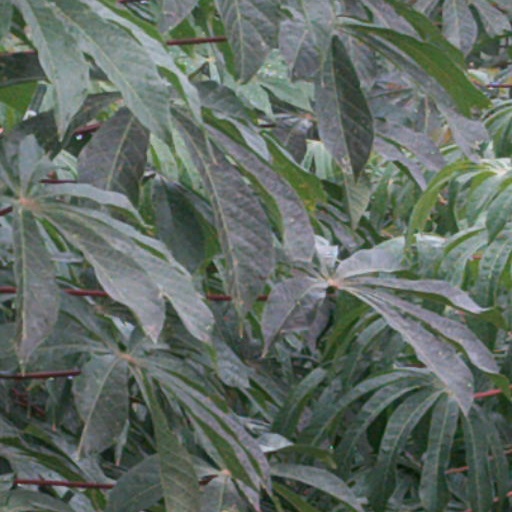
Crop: cassava